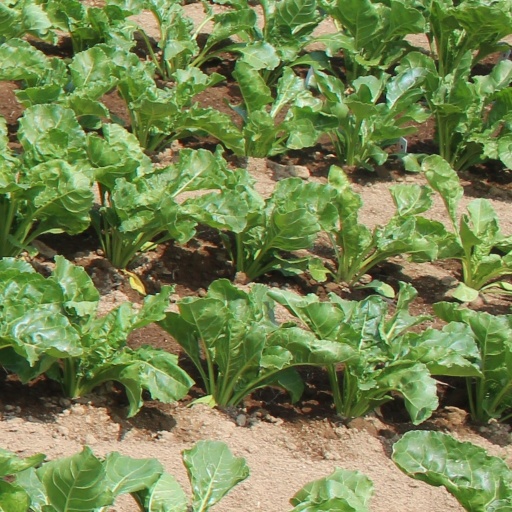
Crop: sugar beet